Frutigen

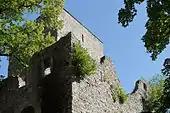
Ruins of Tellenburg Castle

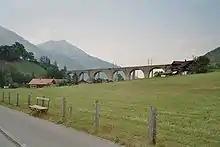
Two bridges of the "Lötschbergbahn" train line in Frutigen

The area around Frutigen may have been settled since possibly the Bronze Age or Roman Empire times. It is first mentioned in 1234 as "Frutingen".